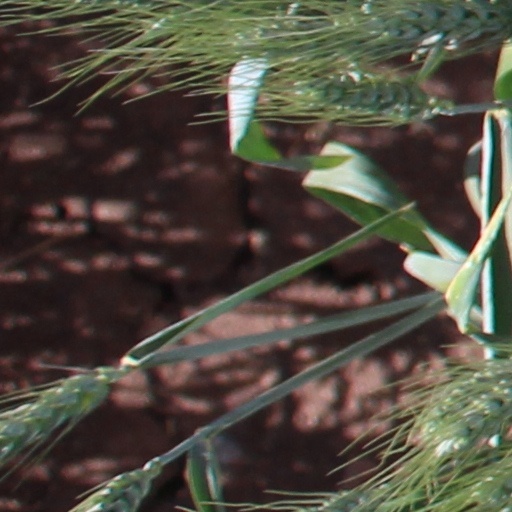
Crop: wheat